Charlie Newman

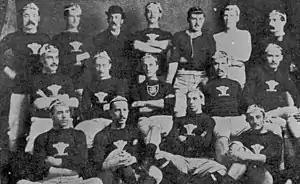
Newman sat in front row, second from left, with the first Wales international team, 1881.

Newman played matches arranged by the South Wales Football Club, before the creation of the Welsh Rugby Union. In 1876 he was part of a team that was made up of Welsh player that faced Clifton, and in December the same year beat Hereford.